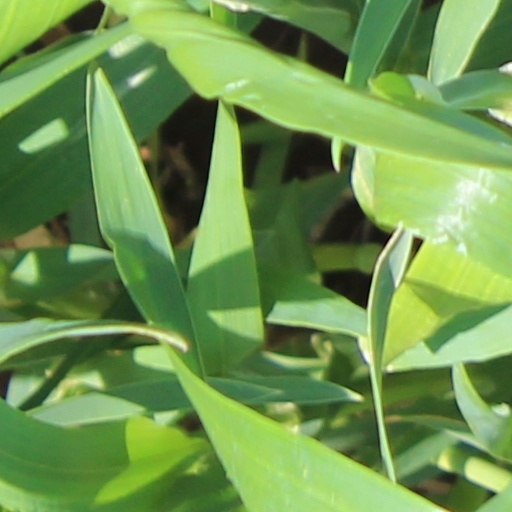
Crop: wheat